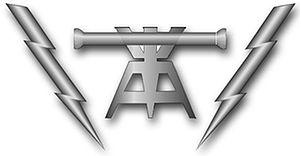
Un radar de conduite de tir est un radar conçu spécialement pour fournir des informations à un système dit « de conduite de tir » pour calculer une solution de tir. Un radar qui suit en continu une seule cible est appelé un radar de poursuite. La plupart des radars militaires de ce type servent également au contrôle de tir et les deux noms sont utilisés de manière interchangeable.